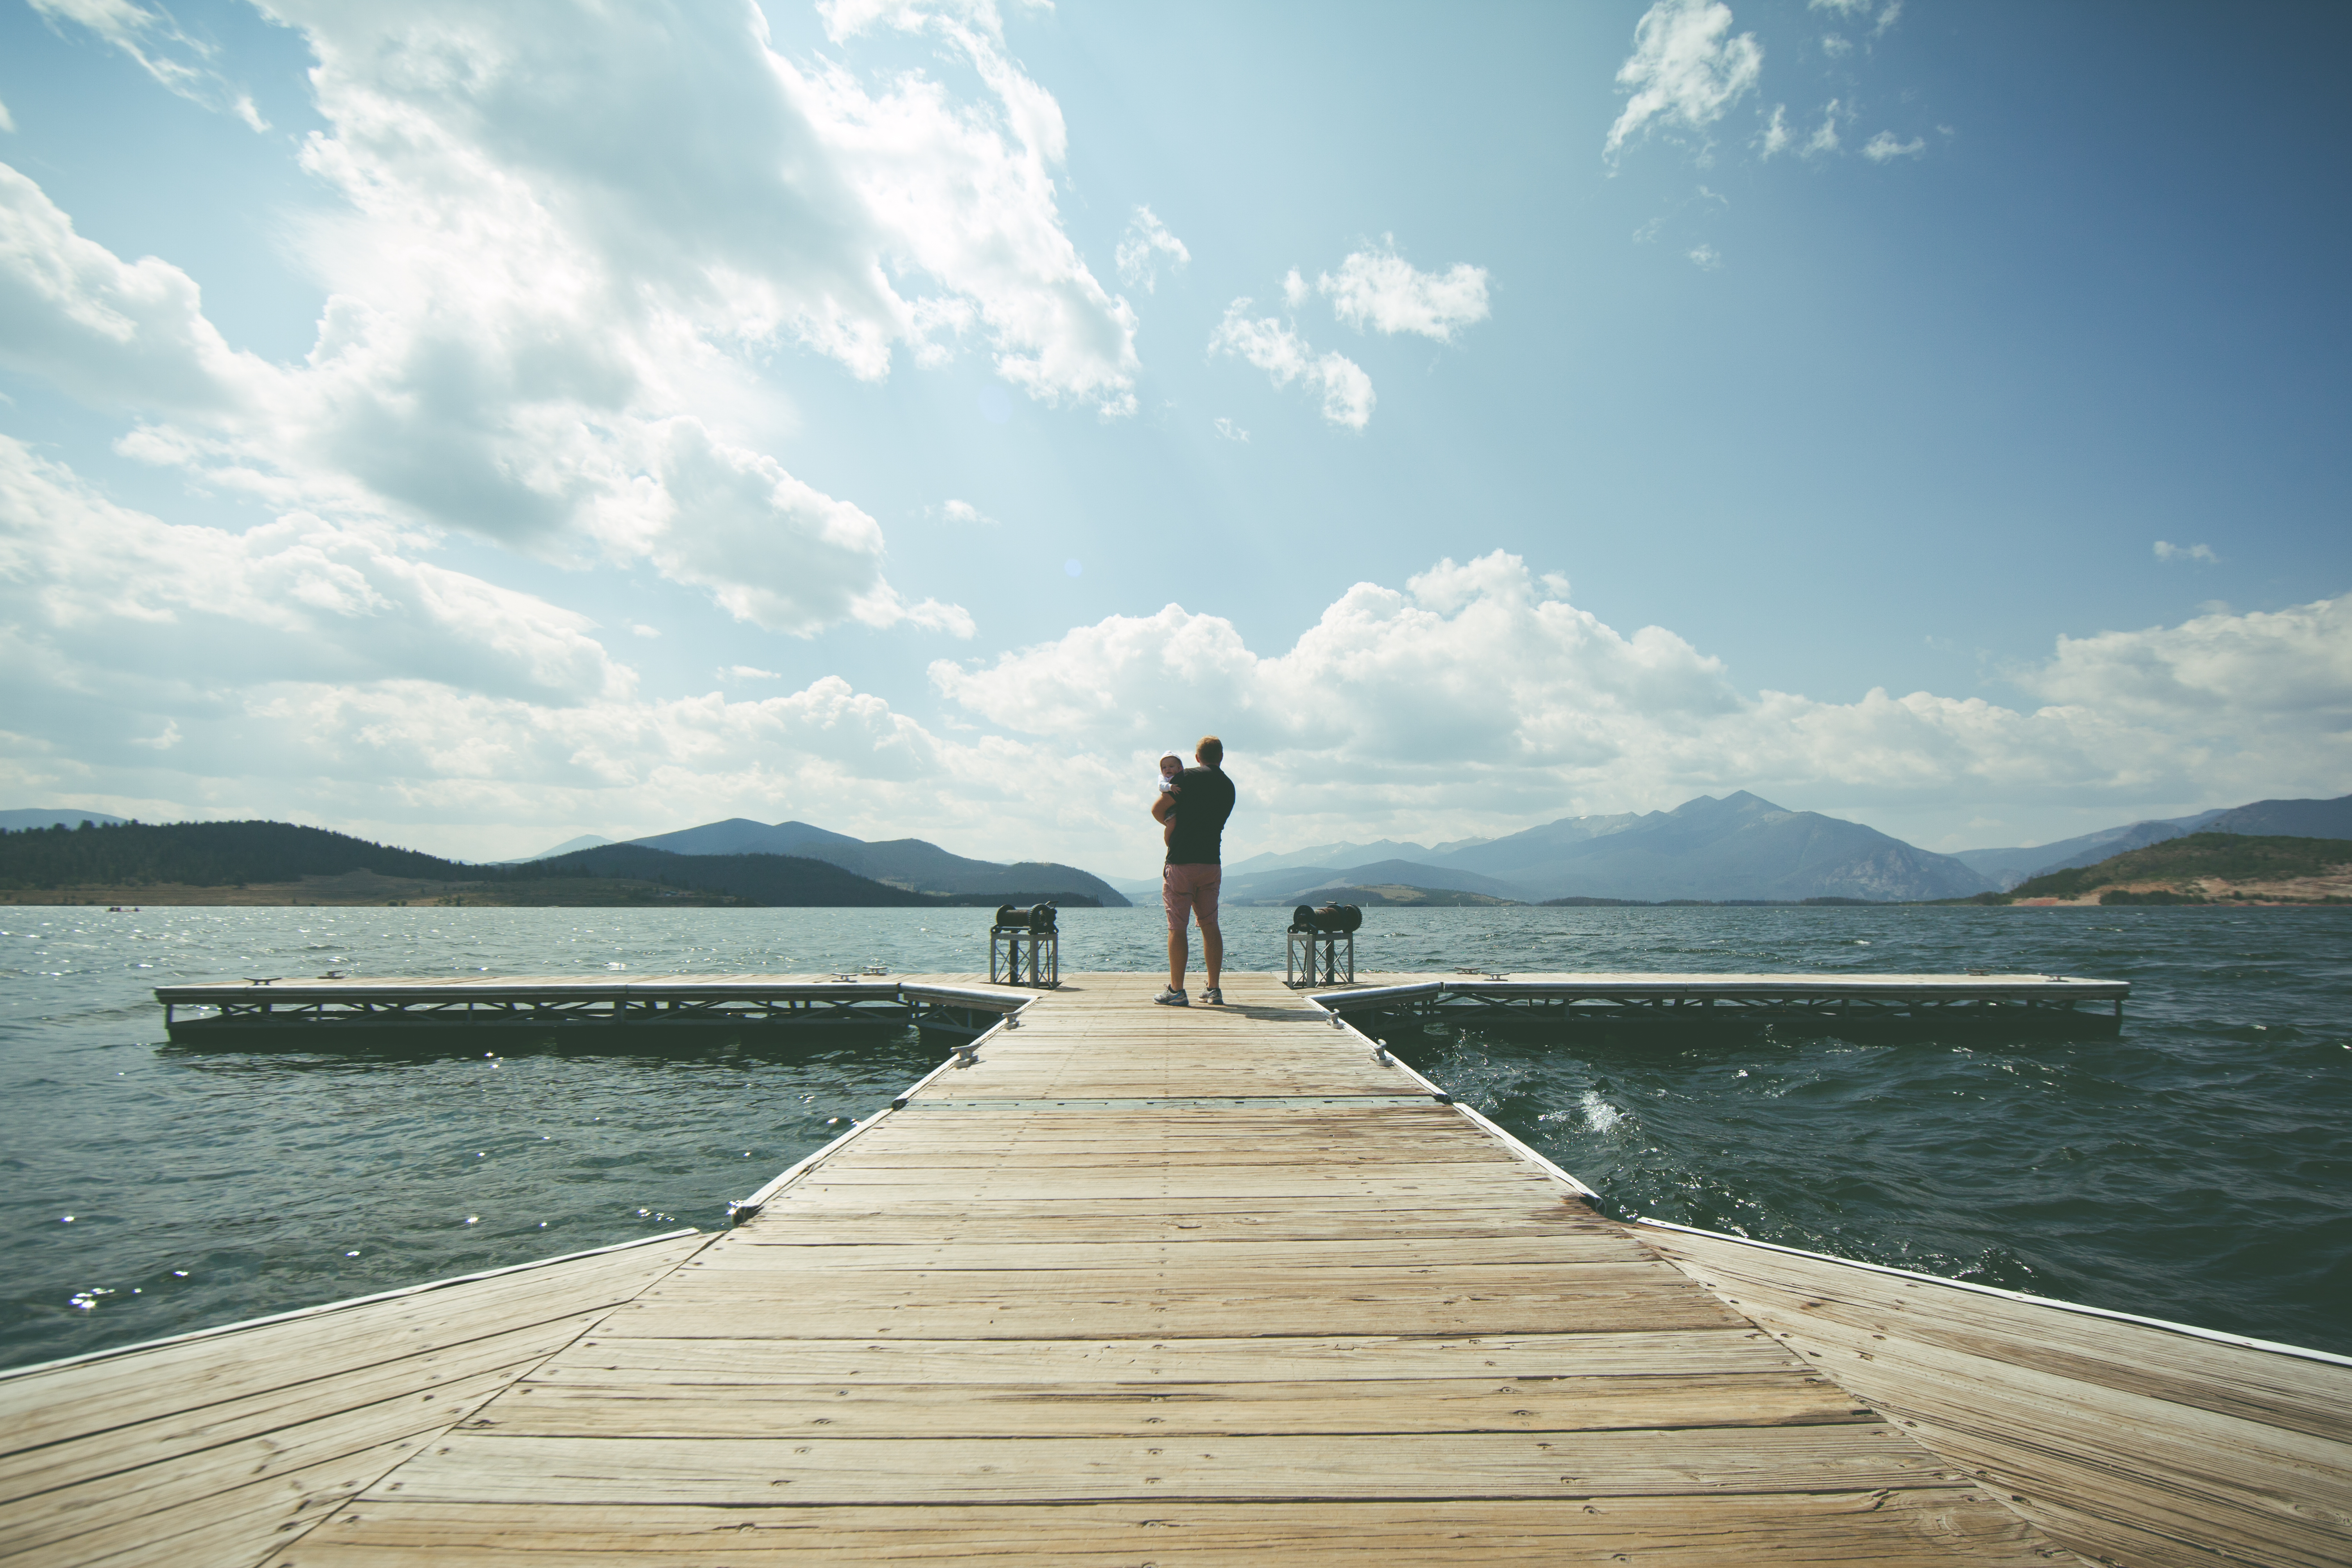
beach, sea, coast, water, nature, ocean, horizon, dock, cloud, sky, shore, lake, pier, mountain range, vacation, father, bay, child, parent, dad, outdoors, clouds, relaxation, mountains